Alfred V. Rascon

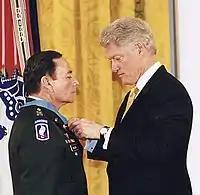
President Clinton presents the Medal of Honor to Rascon in a 2000 ceremony

In 1976, Rascon was offered the position of United States Army military liaison officer, in the Republic of Panama and he accepted. Rascon has also worked for the Department of Justice's, Drug Enforcement Administration, INTERPOL (U.S. National Central Bureau), and the Immigration & Naturalization Service.